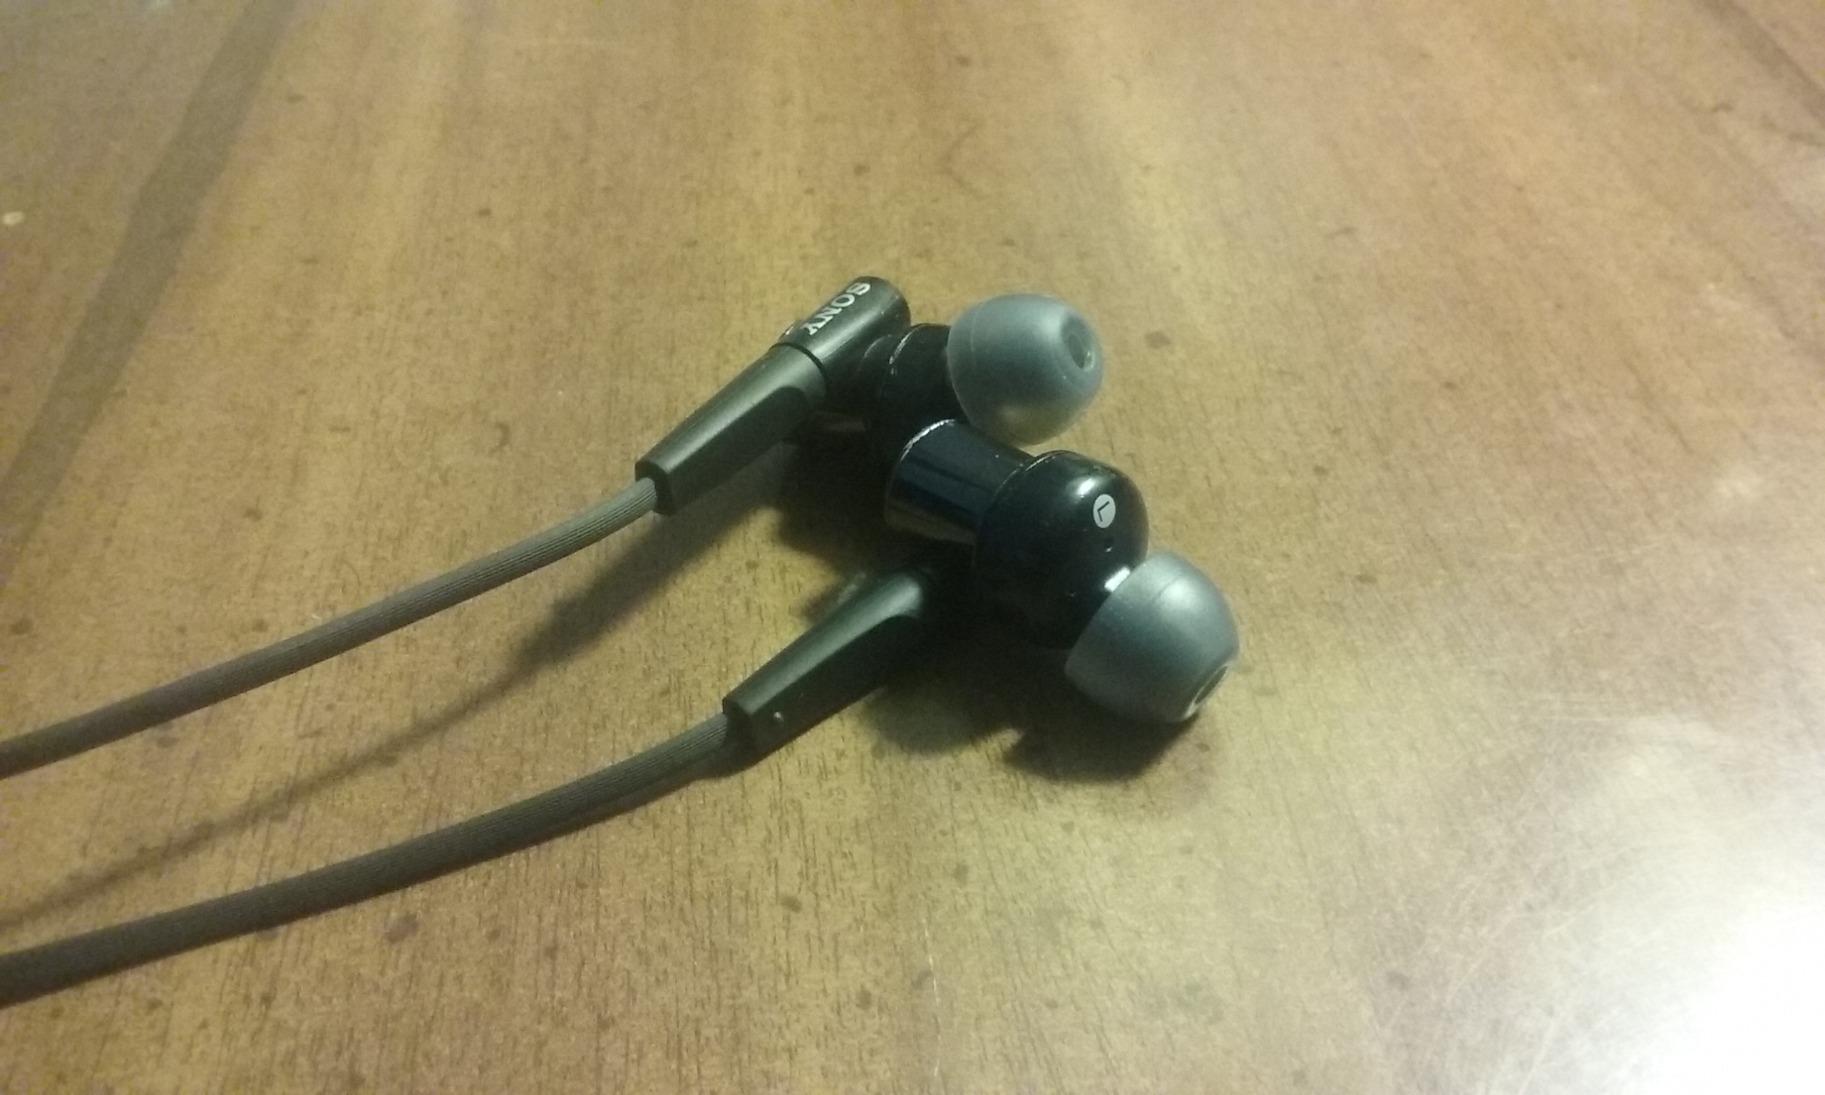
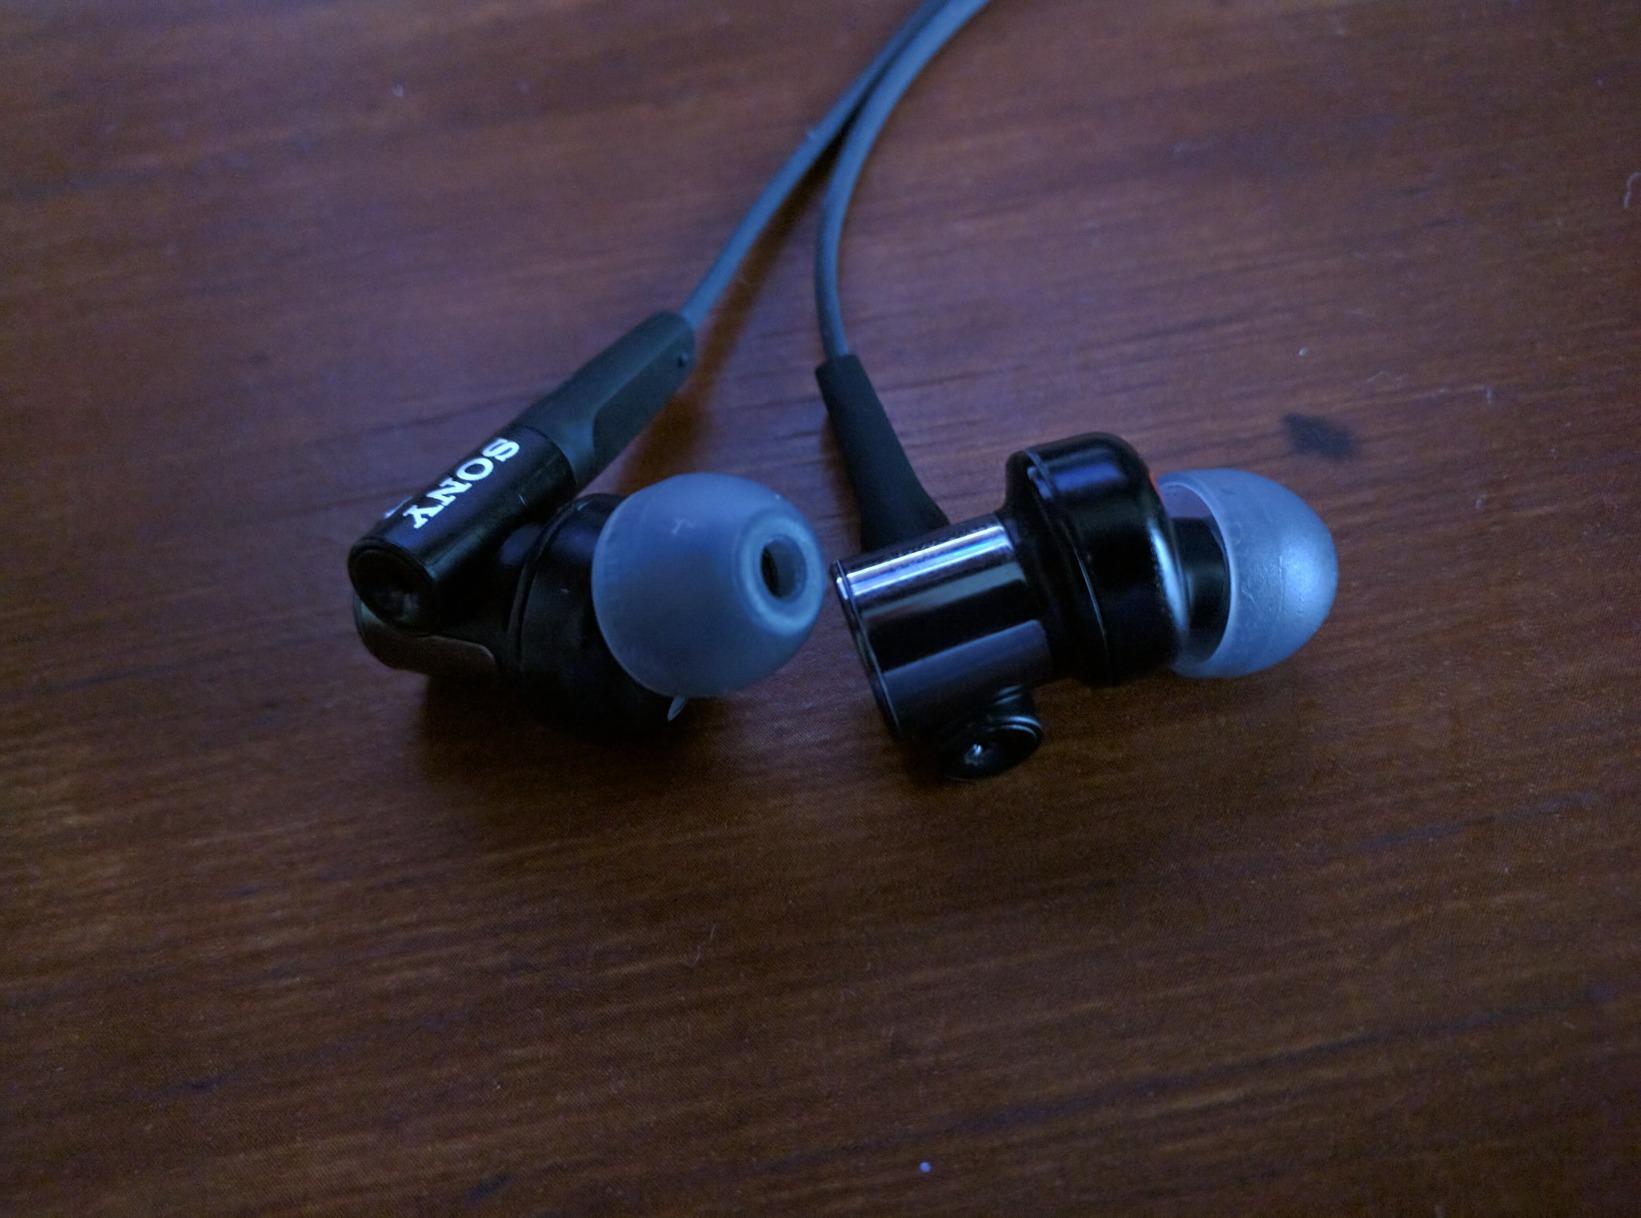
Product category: headphones
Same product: yes